Nautical operations

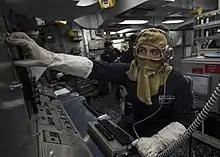
Watch Standing Mate, aboard a naval vessel.

Typically, a ship's engine department is run by the engine officers but staffed with other occupational specialties of the seafarer's trade like: